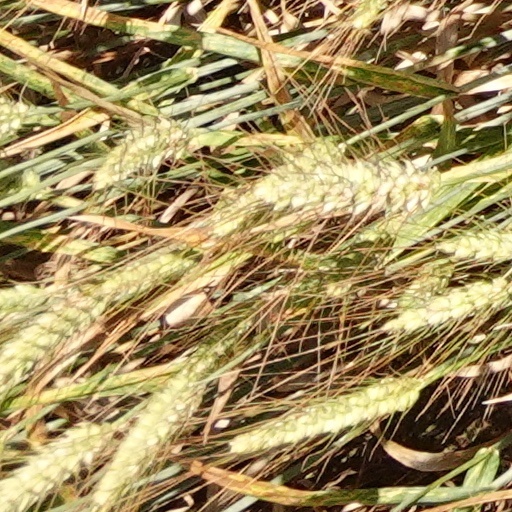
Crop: wheat